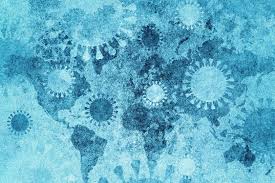
Nataal bii di nataalu àddina si nga xam ne ci lanuy dund. Ci biir nataal bi maa ngi gis kembaar, juróomi kembaari àddina bi muy kembaaru Afrig, kembaaru órób, kembaaru Amerig, kembaaru Asi, ak kembaari oseyaani. Maa ngi gis tamit géej, géeju àddina bi mooy, moo nekk, baxa bu leer bi Kembaar yi moom moo yor wirgo wu xaw a bula ba mel na lu ñuul.